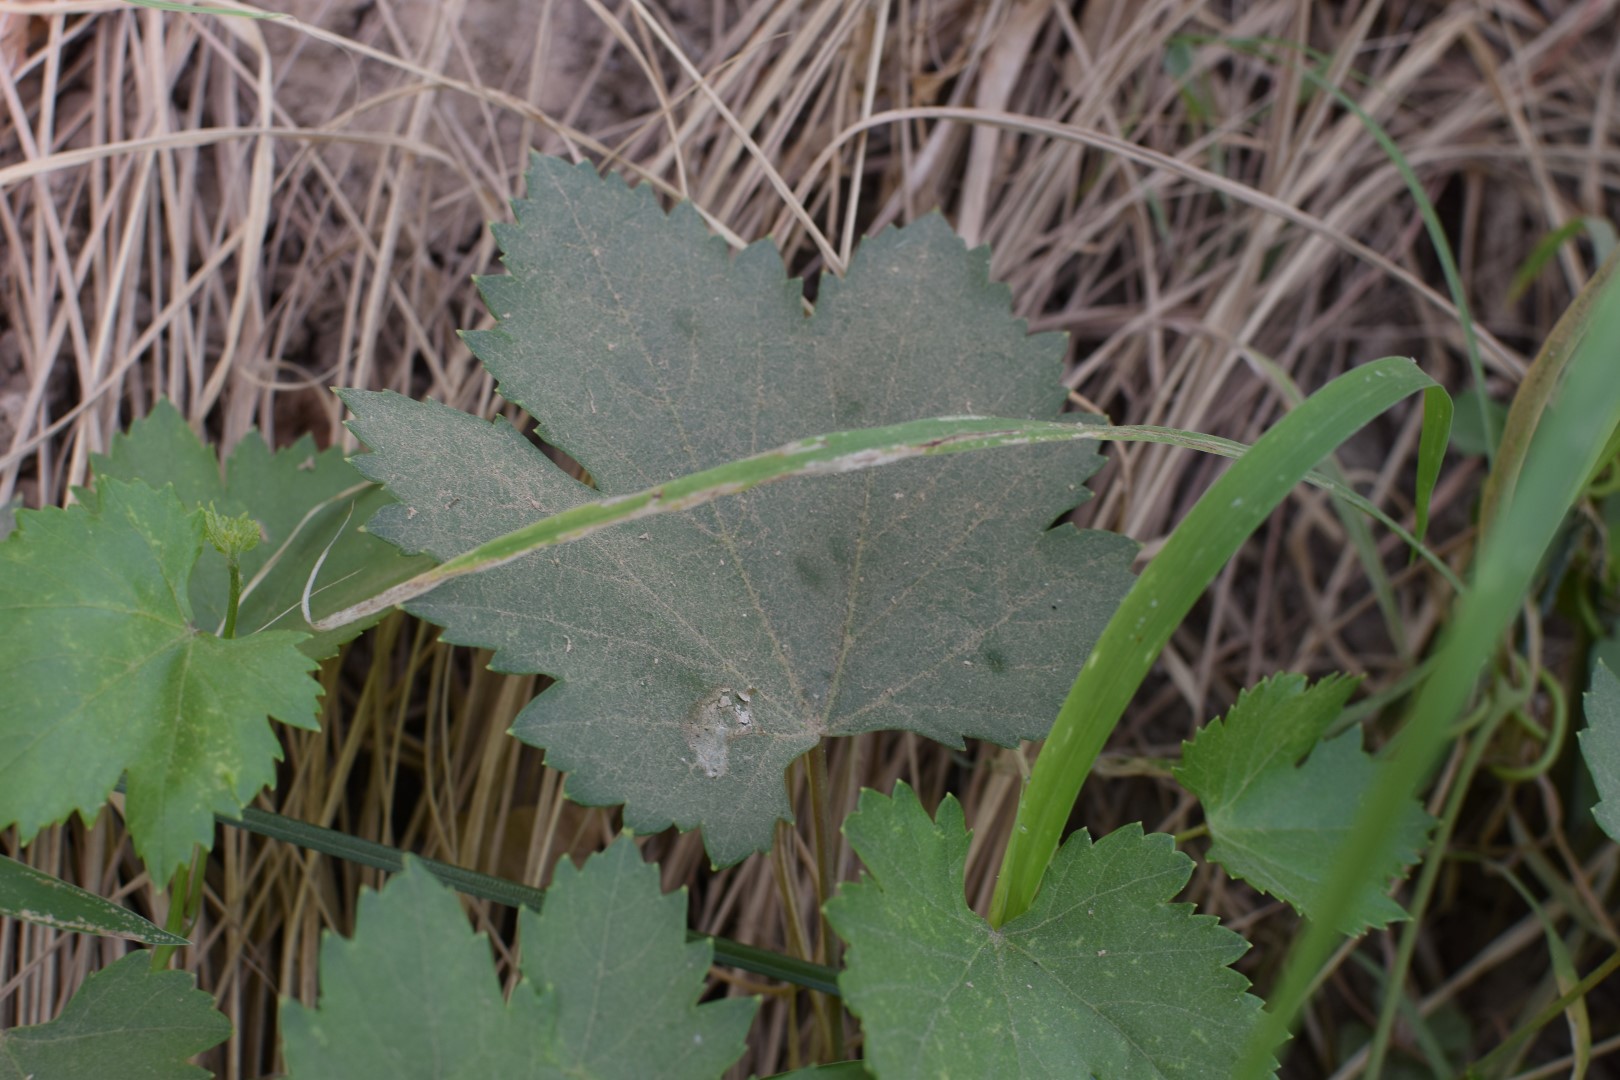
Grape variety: Halawani